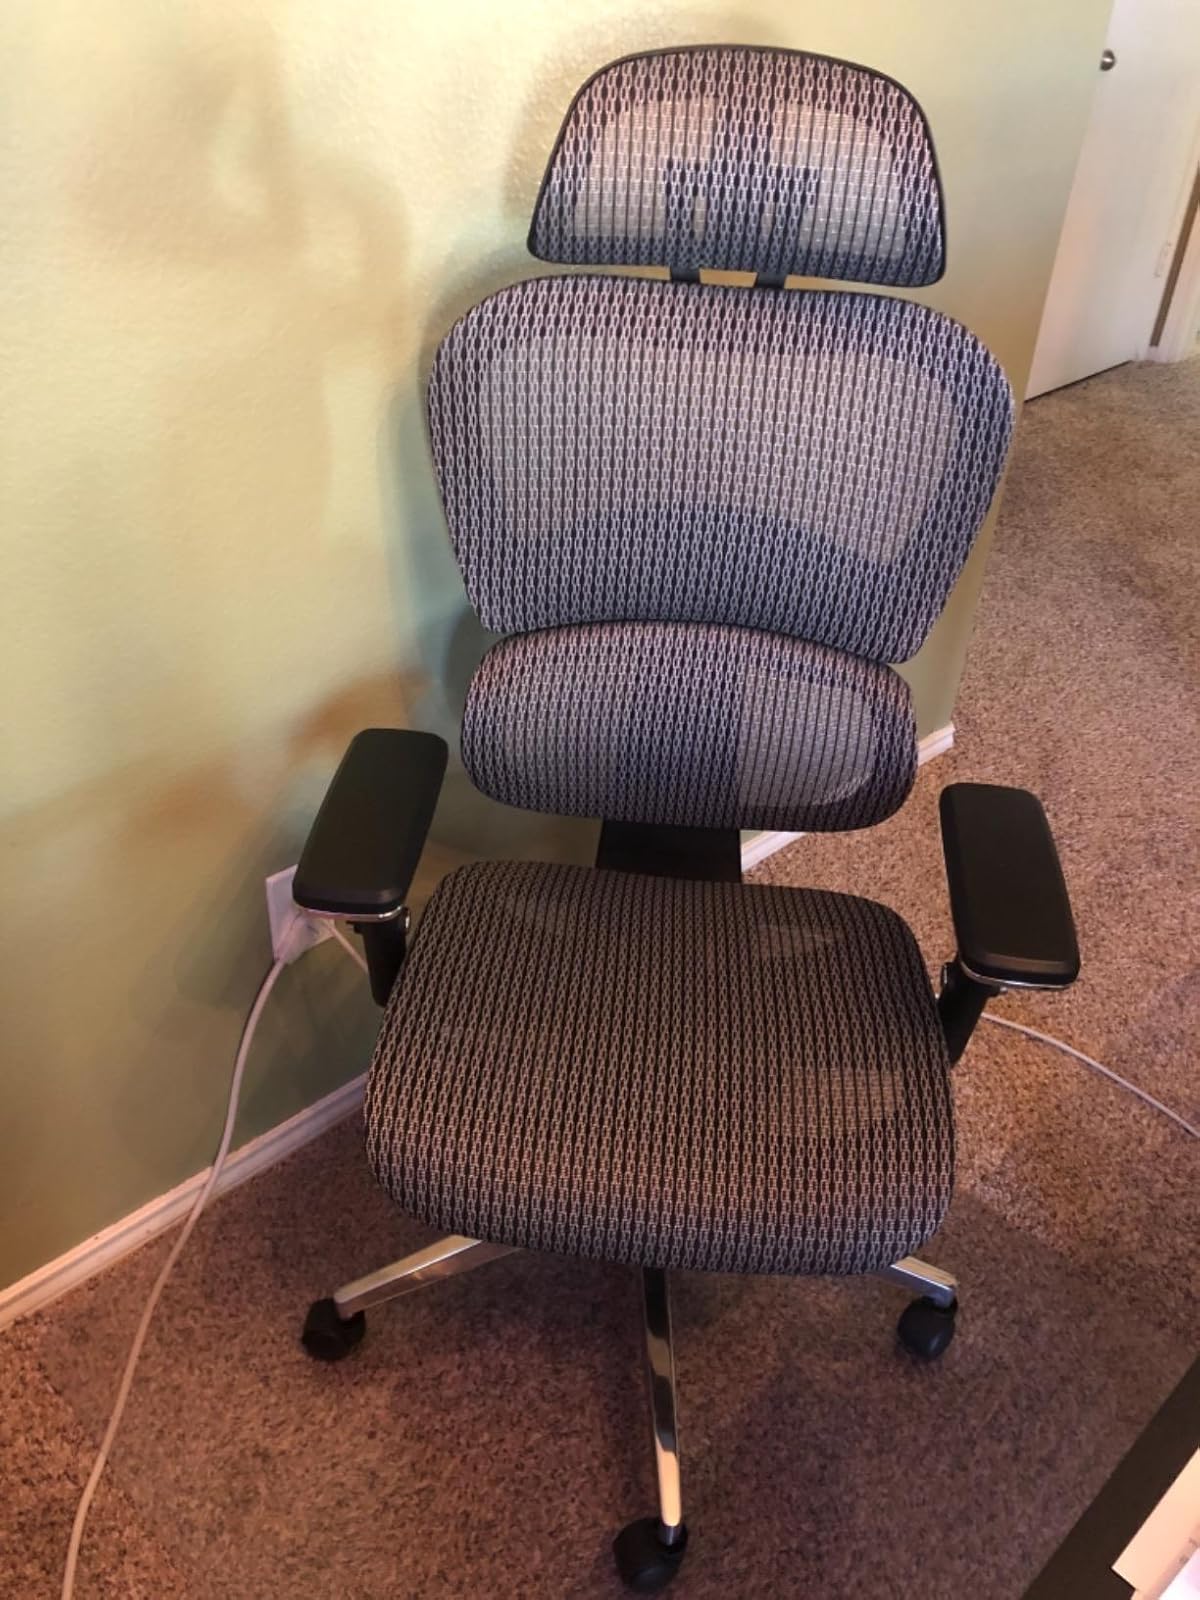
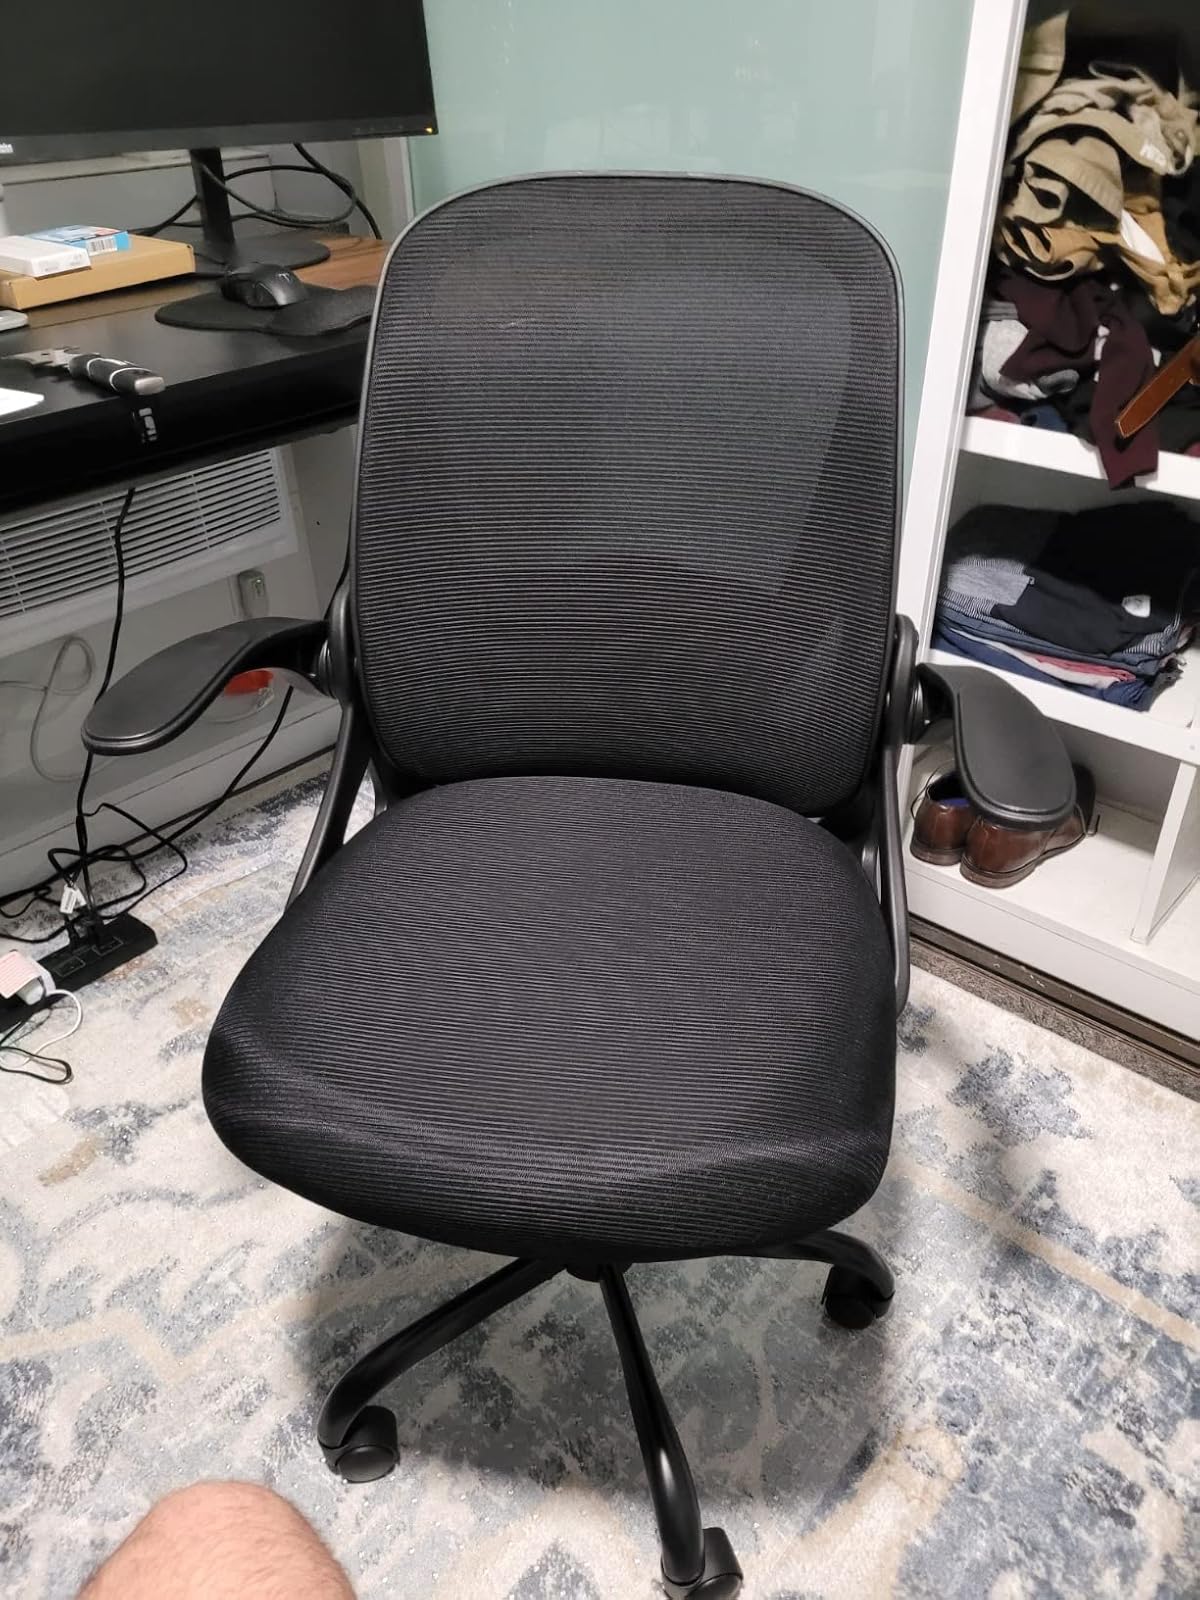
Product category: items_chair
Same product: no